Tim DeRoche

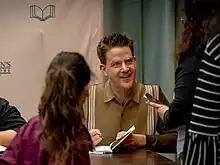
Tim DeRoche

Tim DeRoche is an American writer. He has written books such as "The Ballad of Huck & Miguel", "A Fine Line", and "Tales of Whimsy, Verses of Woe".